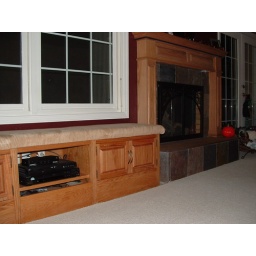
Fireplace mantle and entertainment bench unit, red oak, designed and built by Doug Wedman